Ali Fuat Cebesoy

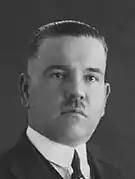
Ali Fuat Cebesoy in his early days

Ali Fuat was born on 23 September 1882 to father Ismail Fazil Pasha and mother Zekiye Hanım. He was of German-Circassian descent, and also his maternal grandfather Mehmed Ali Pasha was of Huguenot-French descent. Ali Fuat was the grandson (on his mother's side) of Mushir Mehmet Ali Pasha (Ludwig Karl Friedrich Detroit) who was the commander of the Danube Army ("Tuna Şark Ordusu") during the Russo-Turkish war, participated in the Congress of Berlin as one of three representatives of the Ottoman Empire and was killed on 7 September 1878 in Gjakovë (Kosovo) by Albanian insurgents who were dissatisfied with the results of the Berlin Congress.